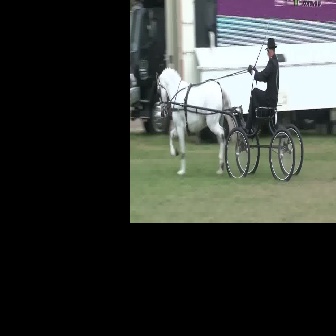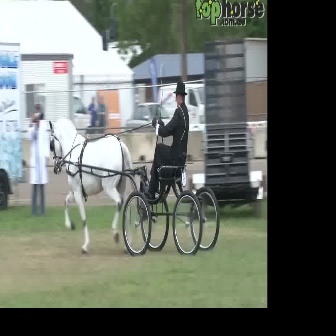
  Please identify the target specified by the bounding box [224,103,302,182] in the first image and locate it in the second image. Return the coordinates in [x_min,y_min,x_max,y_max] format.
Answer: [121,161,219,259]